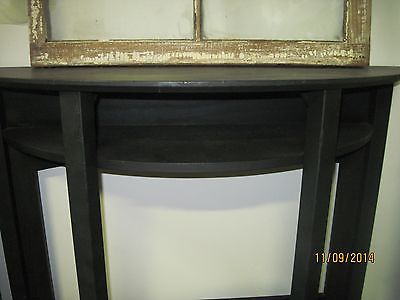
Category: table